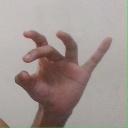
अक्षर: ओ